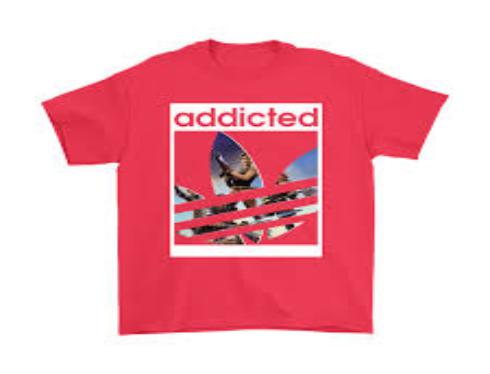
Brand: Addicted
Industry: Clothes